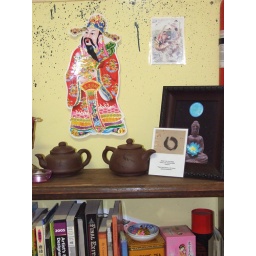
A wall in my art studio. Cai Shen (Chinese Money God) watches over tea pots and assorted books.